Optogenetics

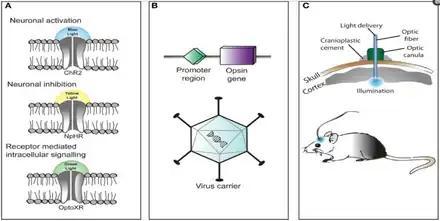
Three primary components in the application of optogenetics are as follows (A) Identification or synthesis of a light-sensitive protein (opsin) such as channelrhodopsin-2 (ChR2), halorhodopsin (NpHR), etc... (B) The design of a system to introduce the genetic material containing the opsin into cells for protein expression such as application of Cre recombinase or an adeno-associated-virus (C) application of light emitting instruments.

The technique of using optogenetics is flexible and adaptable to the experimenter's needs. Cation-selective channelrhodopsins (e.g. ChR2) are used to excite neurons, anion-conducting channelrhodopsins (e.g. GtACR2) inhibit neuronal activity. Combining these tools into a single construct (e.g. BiPOLES) allows for both inhibition and excitation, depending on the wavelength of illumination.